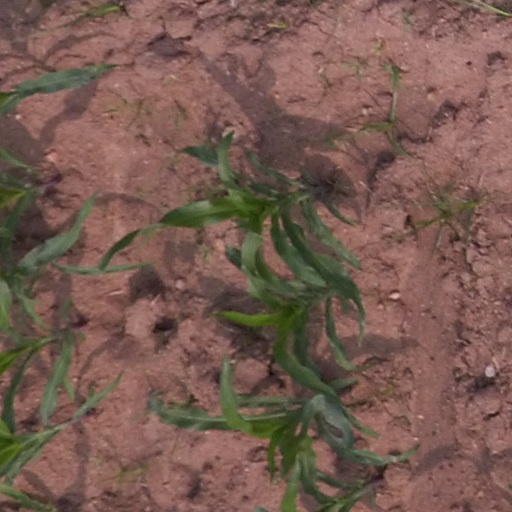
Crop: maize; corn